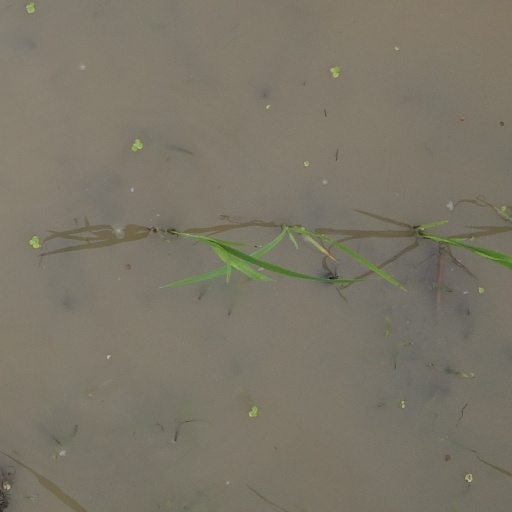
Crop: rice